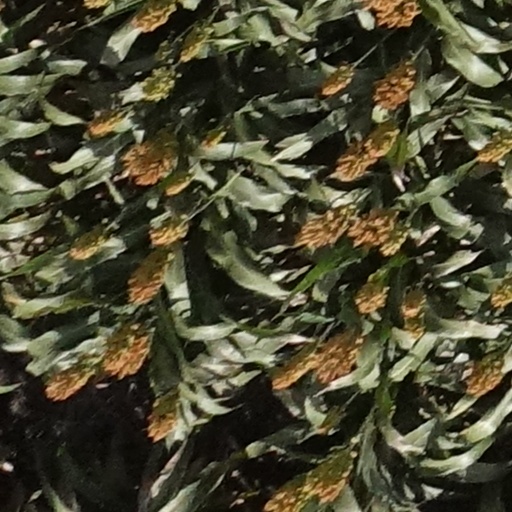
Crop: sorghum